Cue card

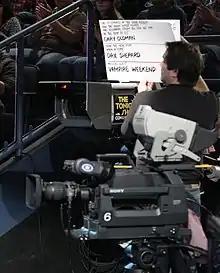
Man holding cue cards during a monologue on a late night TV show

Cue cards, also known as note cards, are cards with words written on them that help actors and speakers remember what they have to say. They are typically used in television productions where they can be held off-camera and are unseen by the audience. Cue cards are being used on many late night talk shows including "The Tonight Show Starring Jimmy Fallon" and "Late Night with Seth Meyers" as well as variety and sketch comedy shows like "Saturday Night Live" due to the practice of last-minute script changes. Many other TV shows, including game and reality shows, use cue cards due to their mobility, as a teleprompter only allows the actor or broadcaster to look directly into the camera.